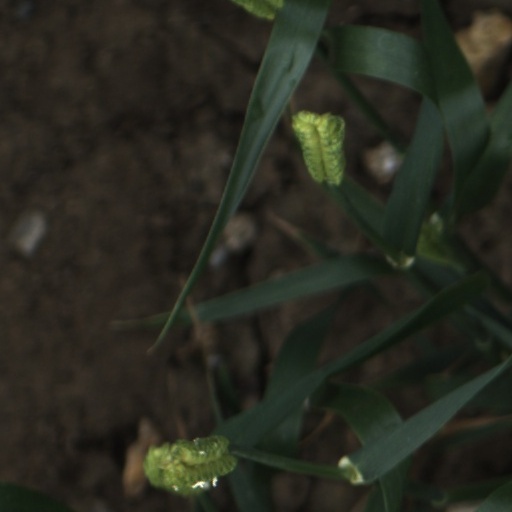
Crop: wheat